Vipava Castle

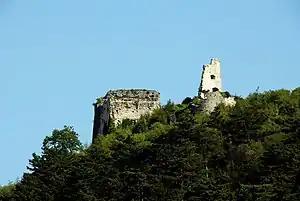
View of Vipava Castle

Vipava Castle is a castle ruin above the town of Vipava in the Municipality of Vipava in southwestern Slovenia.